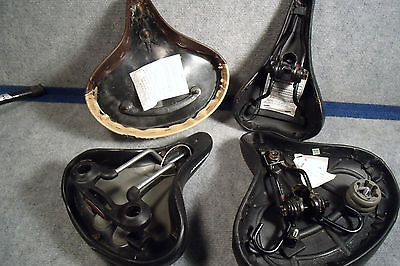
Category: bicycle